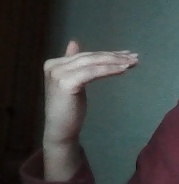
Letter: khaa